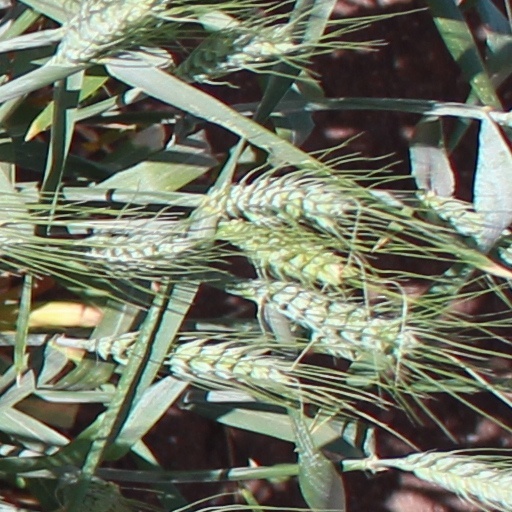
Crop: wheat